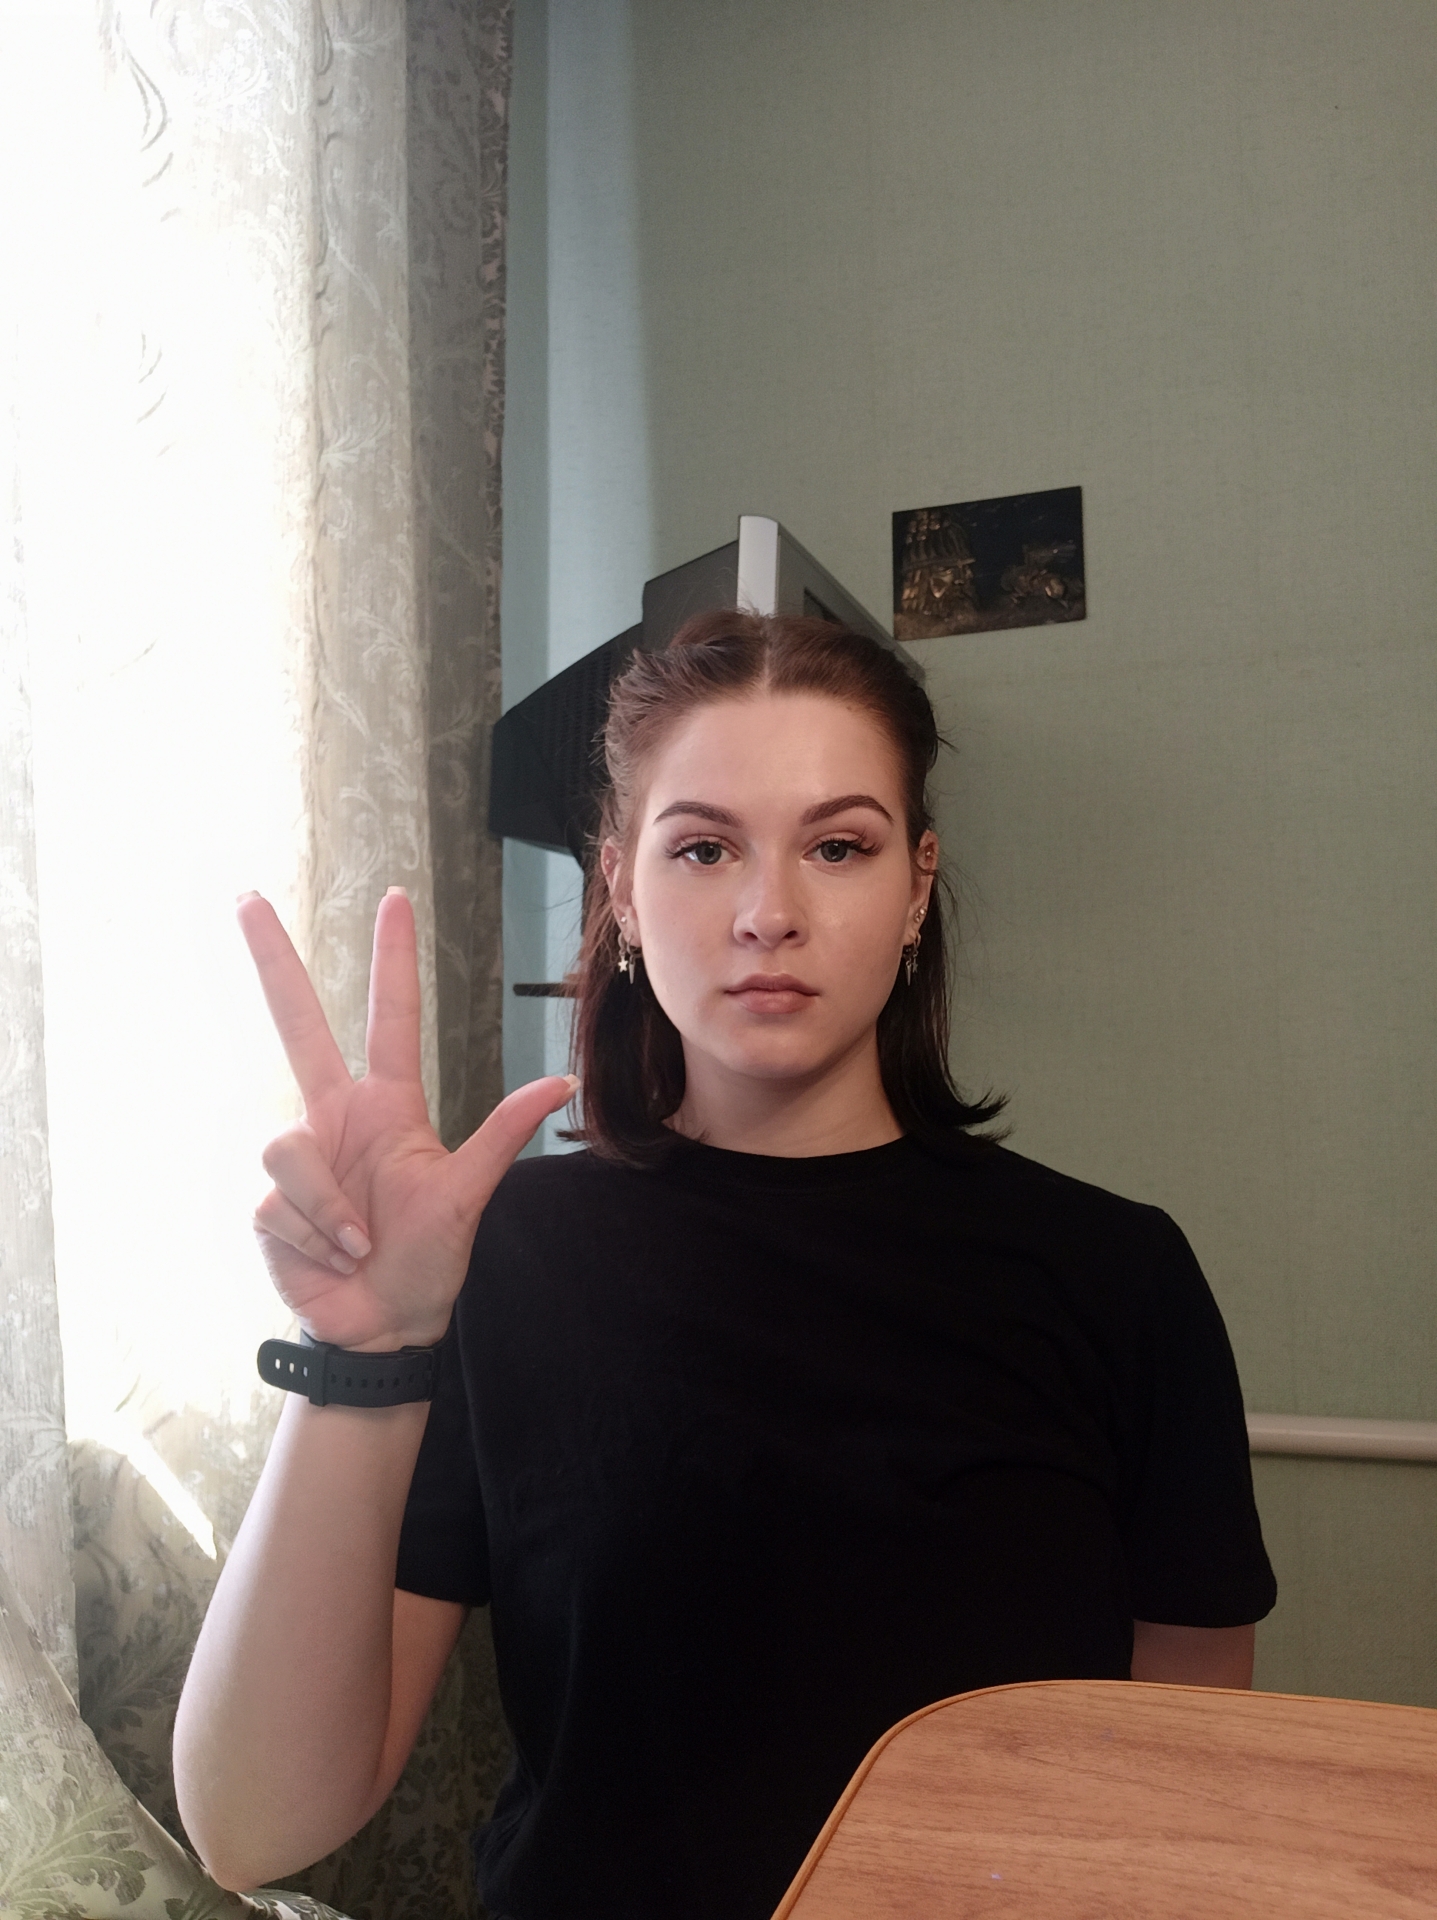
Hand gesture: three2